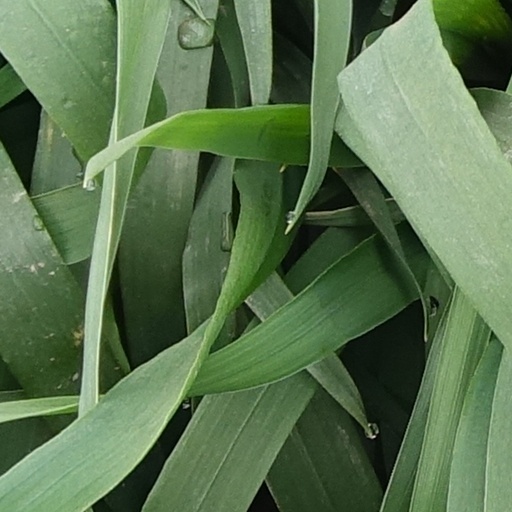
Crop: wheat